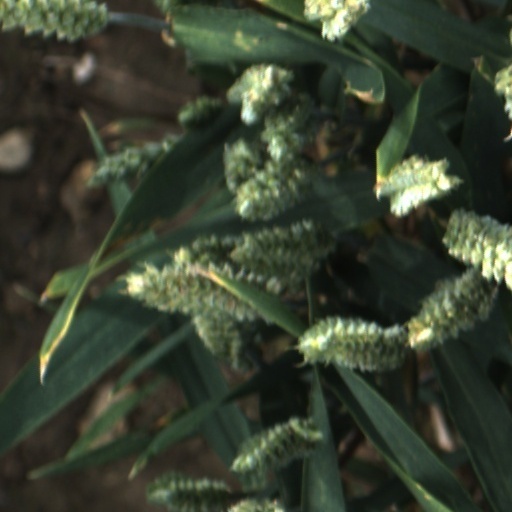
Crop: wheat